John Beargrease

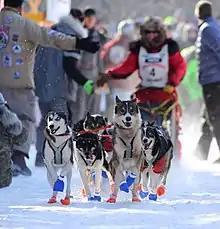
John Beargrease Dogsled Marathon, Two Harbors Minnesota

Makwabimidem taught his sons trapping, hunting, and fishing. They also worked for the Wieland family. In his late teens, John worked on commercial fishing, passenger, and freight ships that sailed on Lake Superior. By the 1880s, when John was in his twenties, the North Shore had many small settlements that could be reached by the recently built railroad, but it only went as far as Two Harbors. In 1879 Beargrease and his brothers started delivering the mail between Two Harbors and Grand Marais, occasionally going all the way to Grand Portage. The trail they followed along the North Shore was a footpath from Duluth to Thunder Bay, first traveled by the Anishinaabe and later by the European and Euro-American fishing families and fur traders that settled along the North Shore. The Beargrease family knew the route well because they ran trap lines along it to sell furs to the European markets. The trail was filled with hundreds of streams, gorges, raging rivers, and untrustworthy footbridges. Winters brought blizzards with mountainous snow drifts. Summer brought rains, mosquitoes, ticks, and flies.